Ko Tint Toh Super Yat Kwat

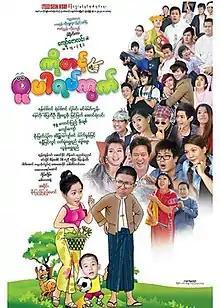
film poster

Ko Tint Toh Super Yat Kwat is a 2014 Burmese comedy film, directed by Kyaw Zaw Lin. The film, produced by Sein Htay Film Production premiered in Myanmar on December 5, 2014.